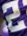
Number: 2